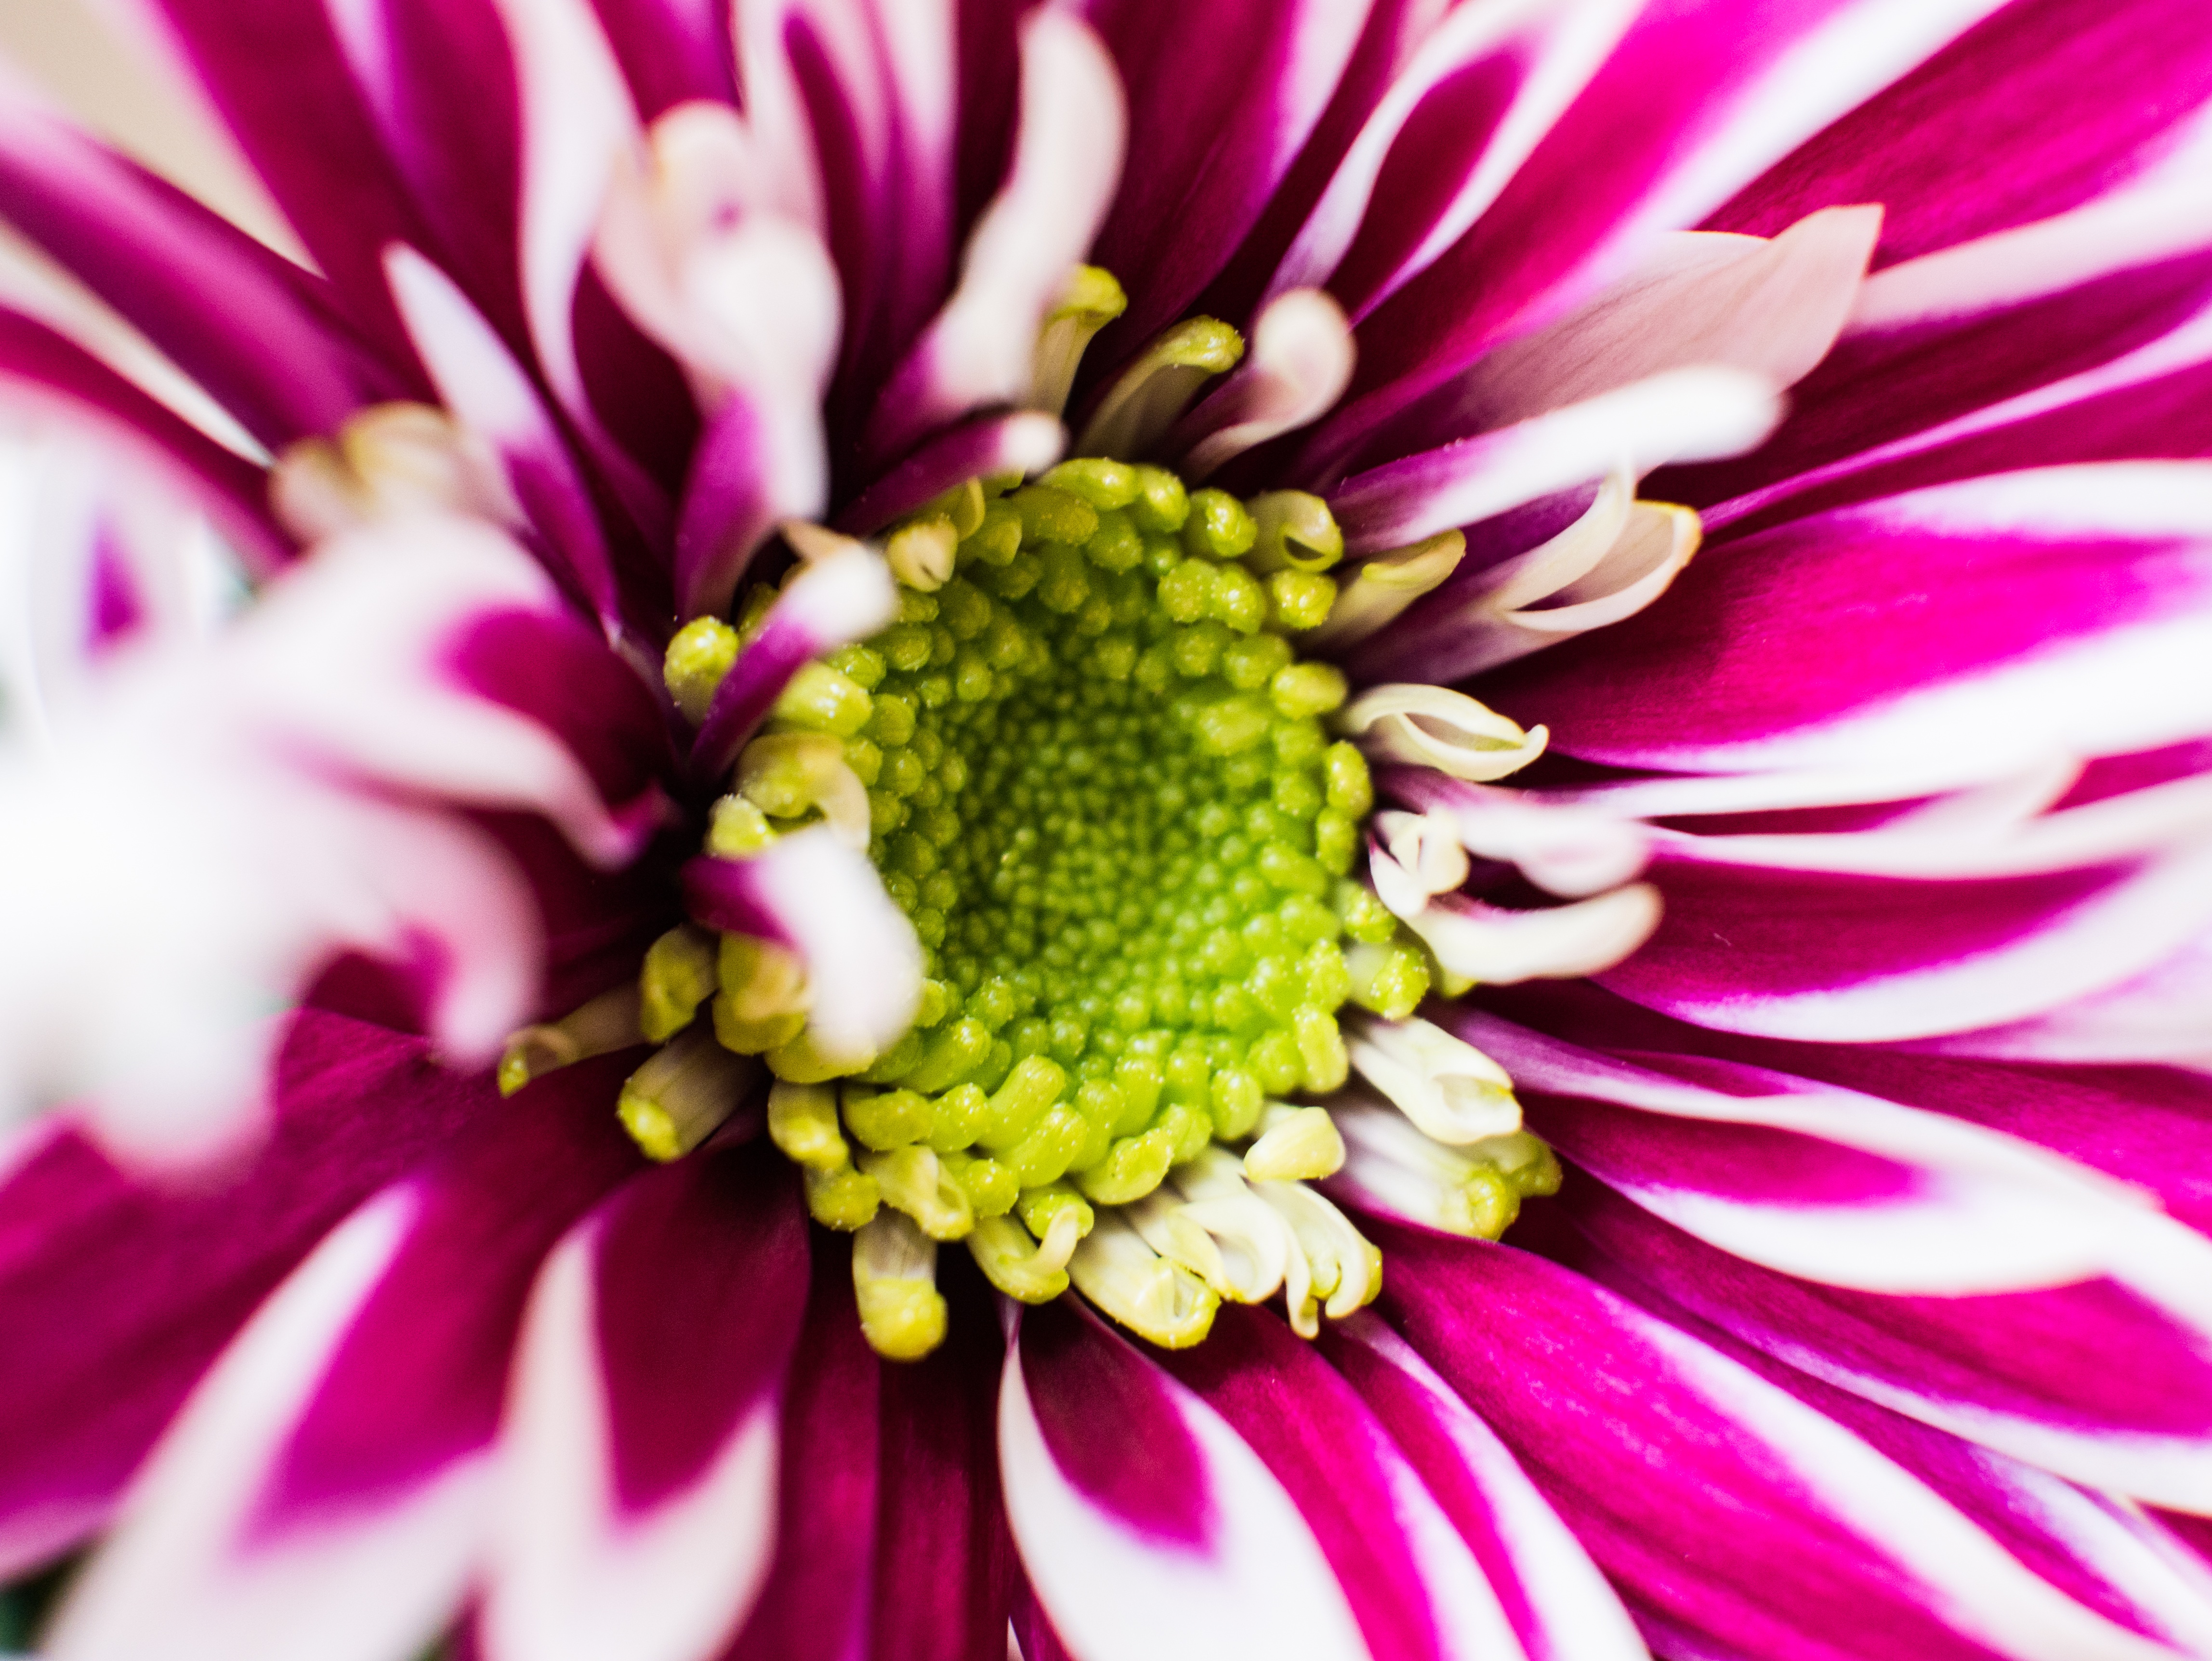
flower, pink, plant, flora, photography, close up, macro photography, land plant, petal, flowering plant, daisy, daisy family, gerbera, chrysanths, plant stem